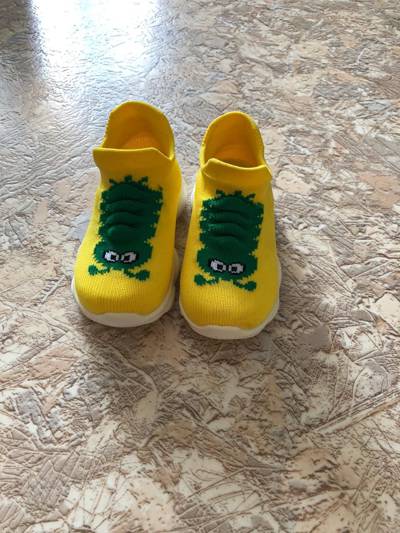
Waste category: shoes